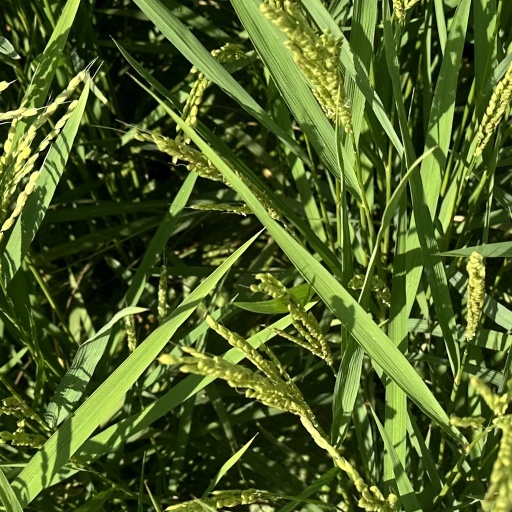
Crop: rice